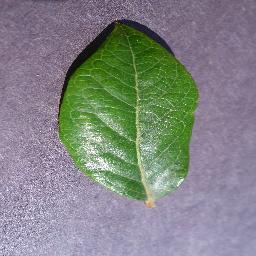
Label: Blueberry___healthy